Principal Painter in Ordinary

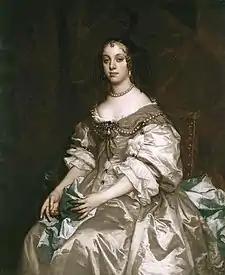
Catherine of Braganza, Charles II's queen, by Sir Peter Lely, 1663-65. Portraits were the main output of the Principal Painters.

The title of Principal Painter in Ordinary to the King or Queen of England or, later, Great Britain, was awarded to a number of artists, nearly all mainly portraitists. It was different from the role of Serjeant Painter, and similar to the earlier role of "King's Painter". Other painters, for example Nicholas Hilliard had similar roles with different titles. "Principal Painter in Ordinary", first used for Sir Anthony Van Dyck, became settled as the usual title with John Riley in 1689.